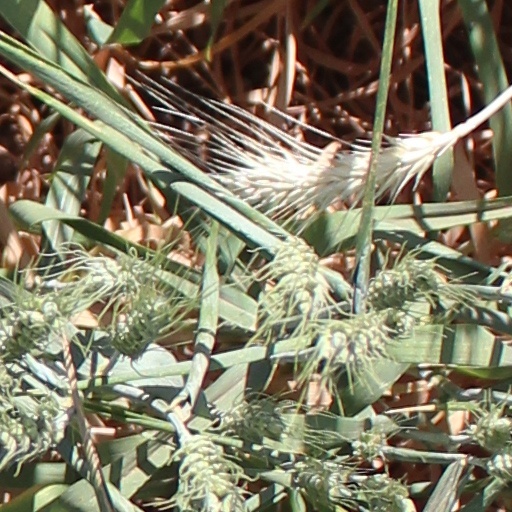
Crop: wheat